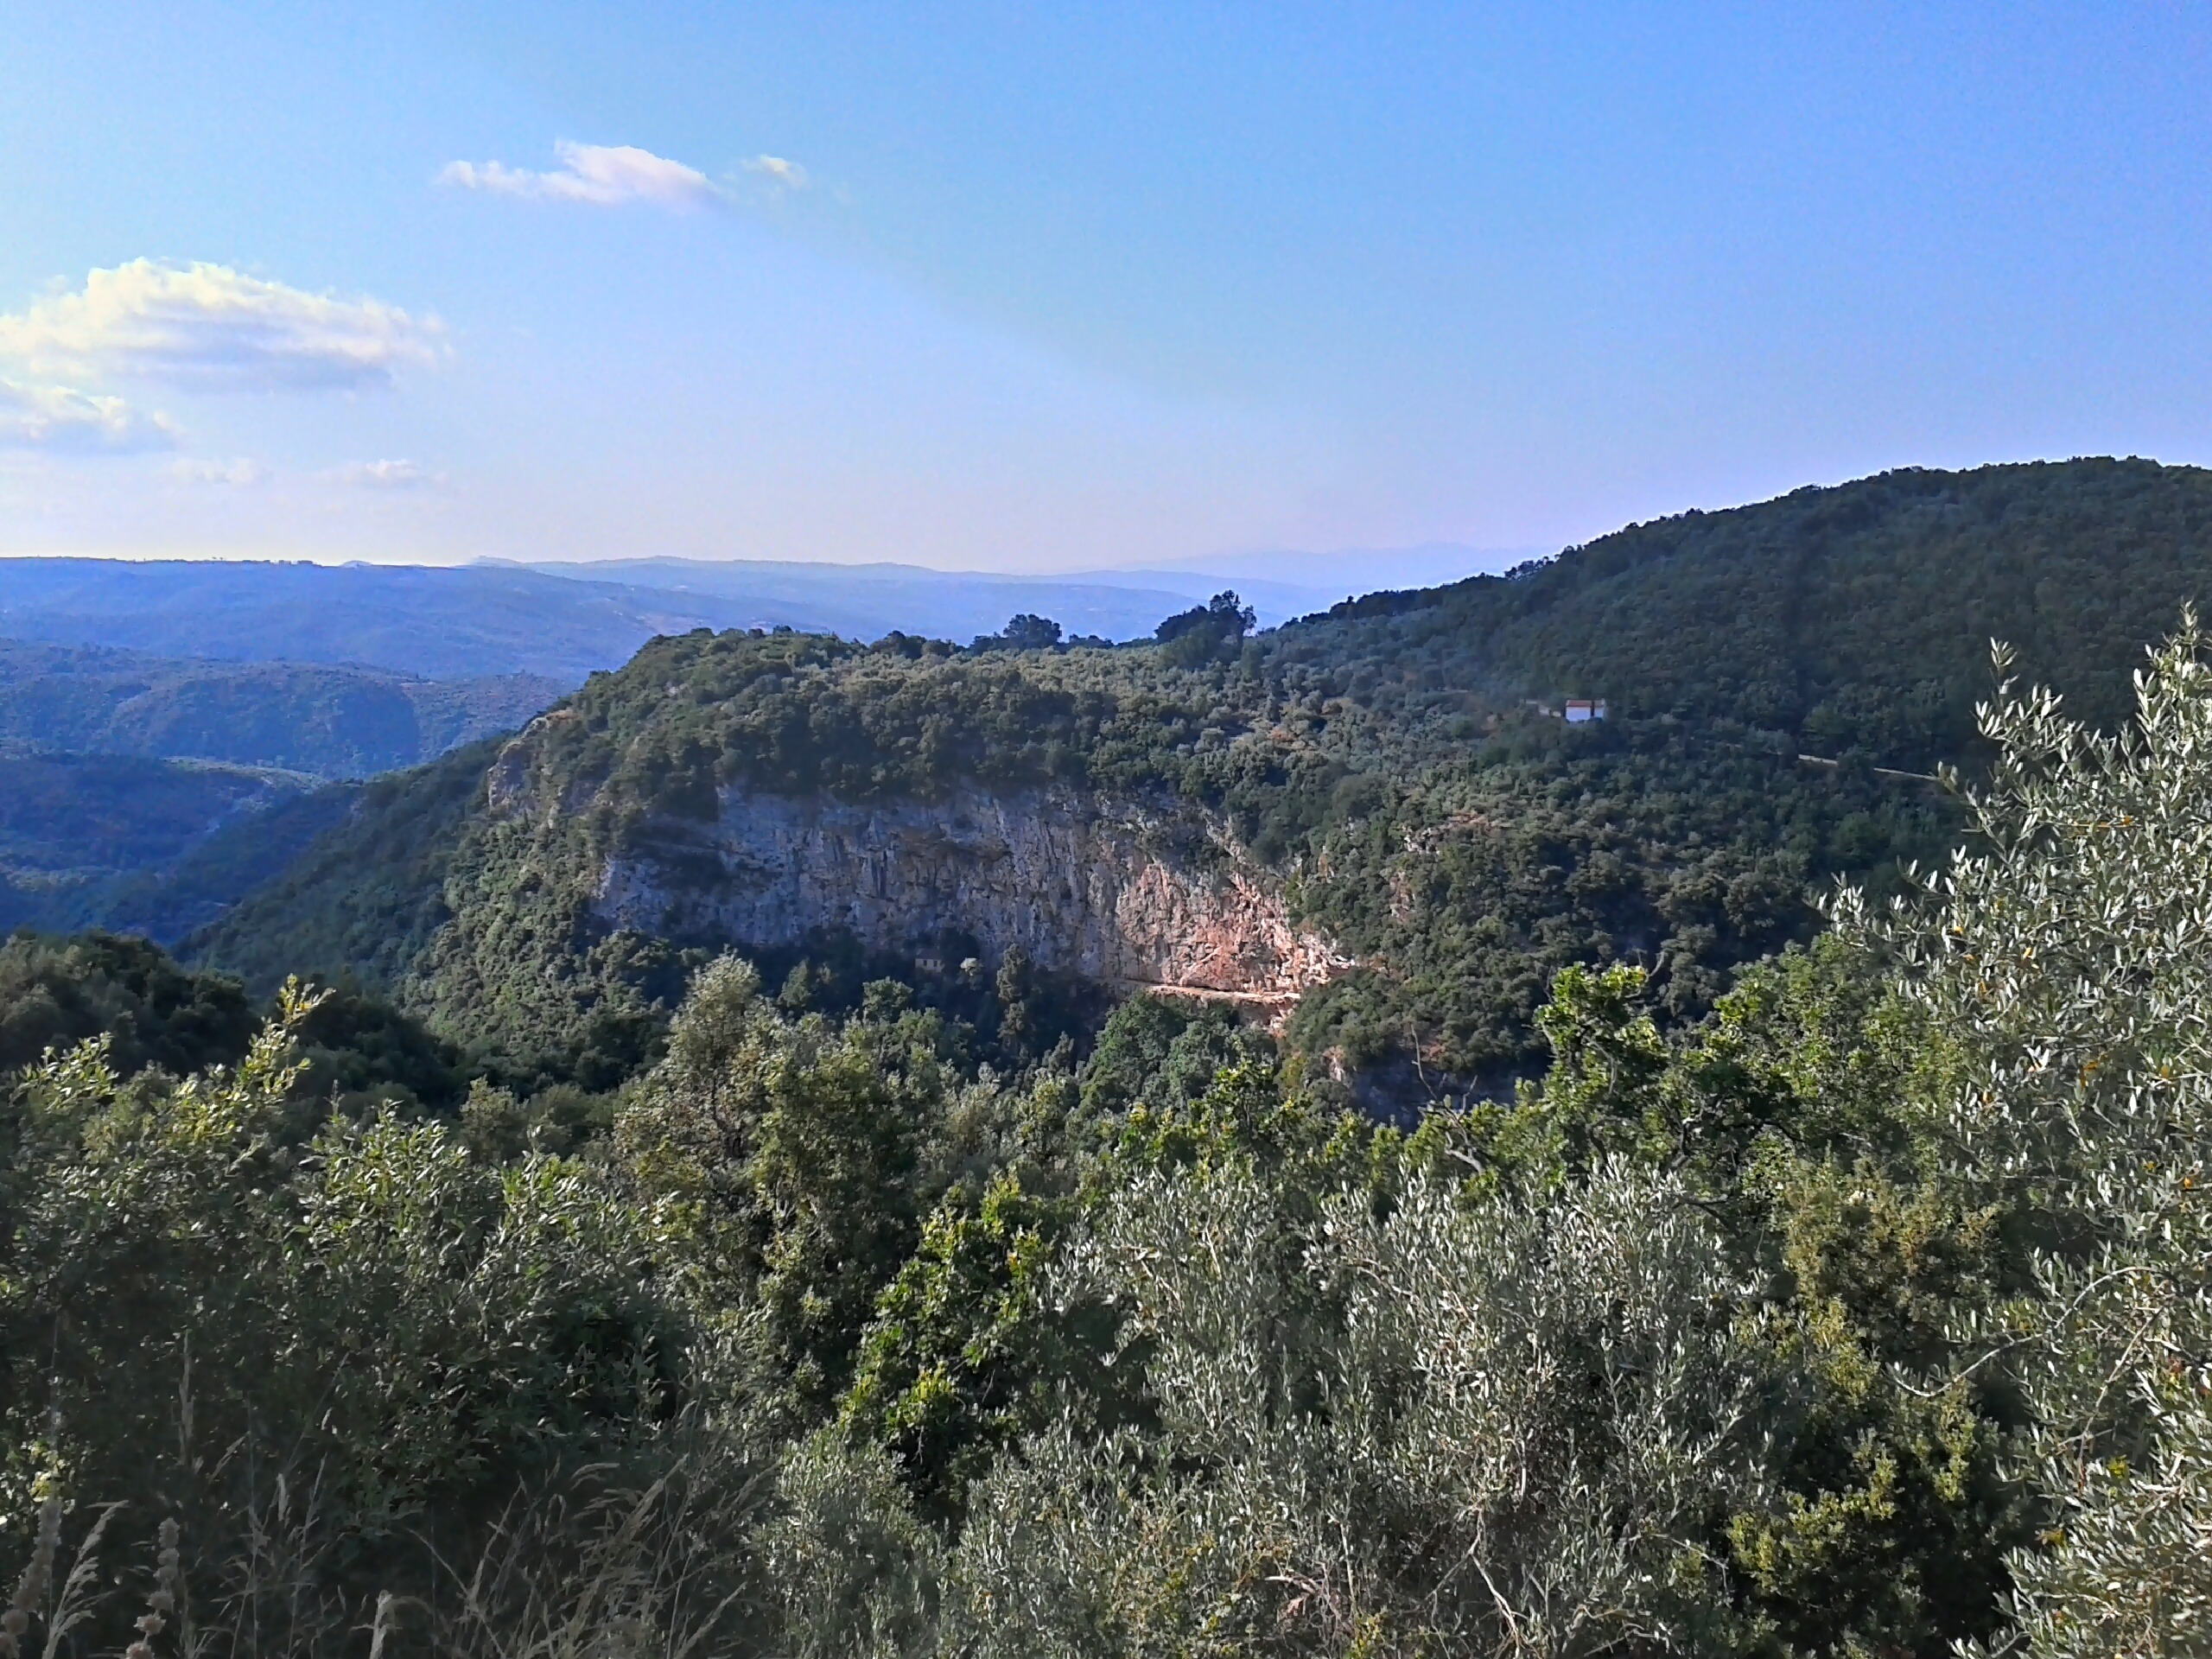
landscape, forest, wilderness, walking, mountain, trail, hill, adventure, mountain range, cliff, greek, terrain, ridge, summit, geology, ravine, plateau, greece, ecosystem, mountainous, landform, pelion, natural environment, geographical feature, mountainous landforms, natural formations